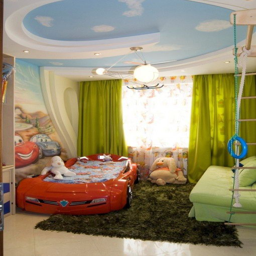
the ceiling looks like a sky .